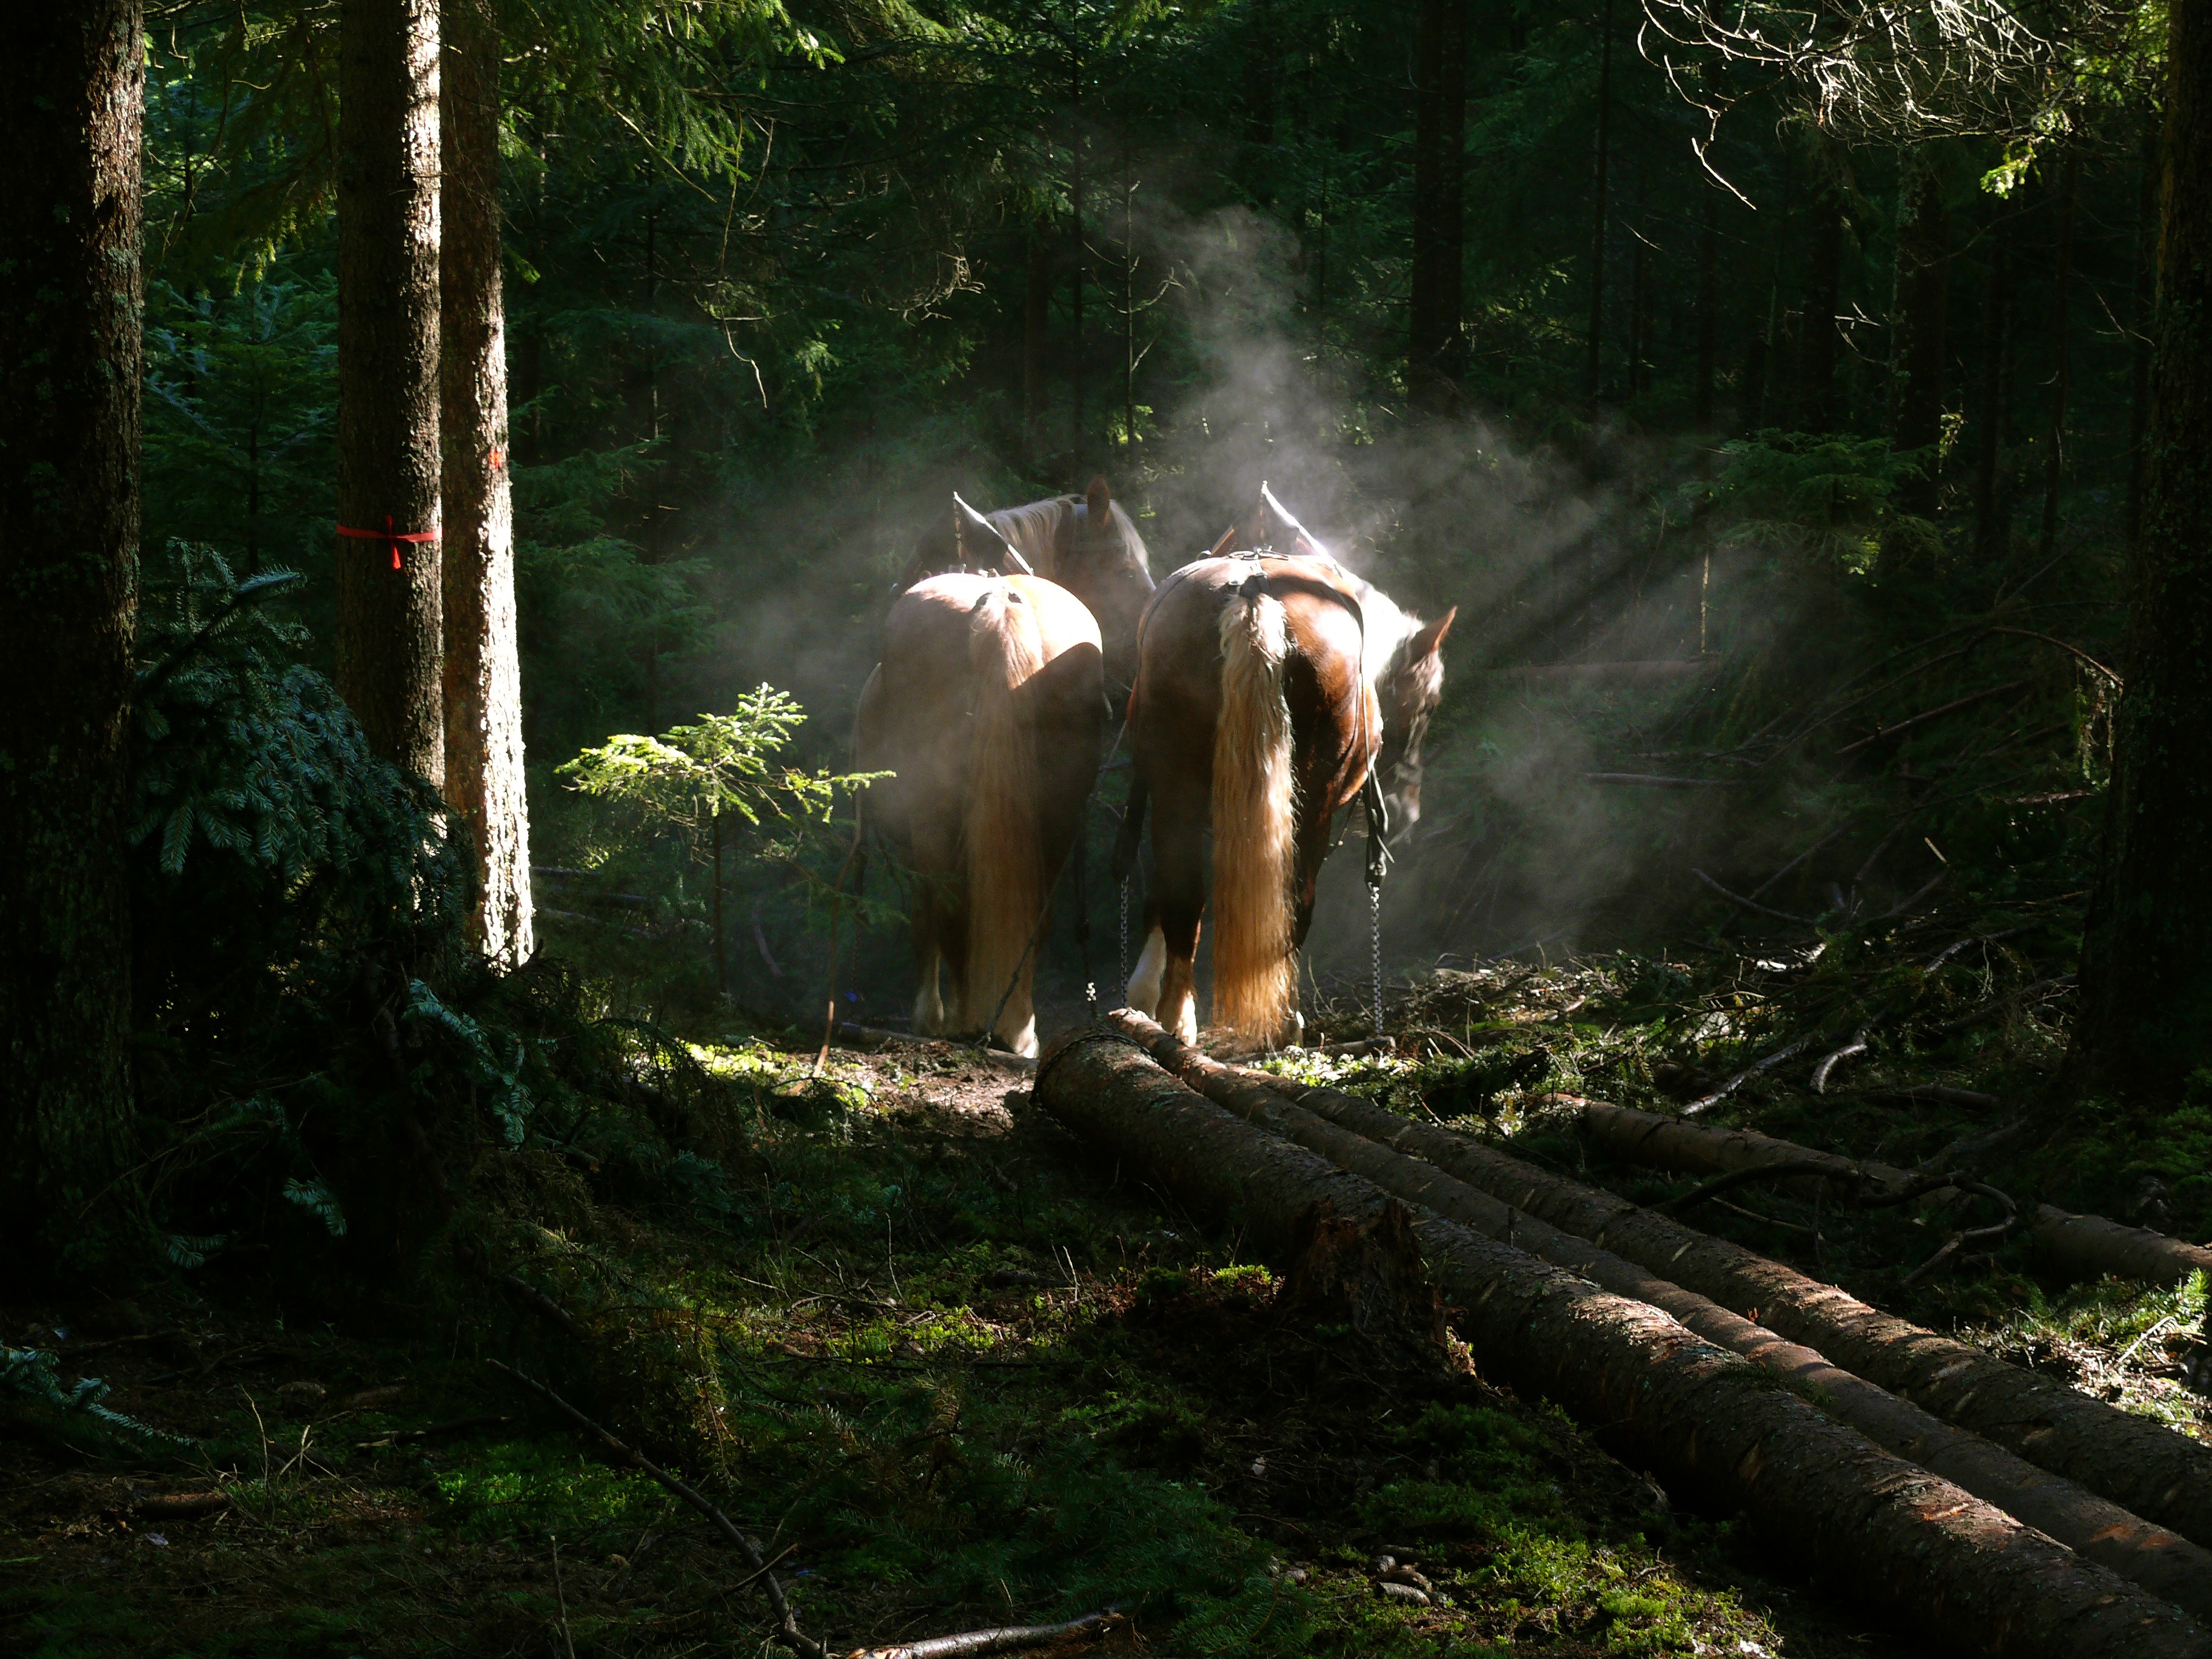
tree, nature, forest, wilderness, sunlight, wildlife, jungle, wood work, horses, rainforest, woodland, habitat, haflinger, natural environment, wood back